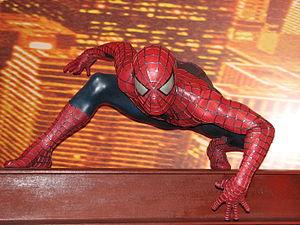
Tony Hawk's Pro Skater 2 est un jeu vidéo de simulation de skateboard, développé par Neversoft et édité par Activision. C'est le deuxième jeu de la série Tony Hawk's sorti en 2000 sur PlayStation, puis porté sur PC, Game Boy Color, Dreamcast, puis en 2001 sur Mac, Game Boy Advance, Nintendo 64, Xbox. Le jeu a été tardivement porté sur téléphone mobile en 2006 sur Windows Mobile, Windows Phone et en 2010 sur iOS.
Peter Parker, alias Spider-Man est un super-héros évoluant dans l'univers Marvel de la maison d'édition Marvel Comics. Créé par le scénariste Stan Lee et le dessinateur Steve Ditko, le personnage de fiction apparaît pour la première fois dans le comic book Amazing Fantasy #15 en août 1962.